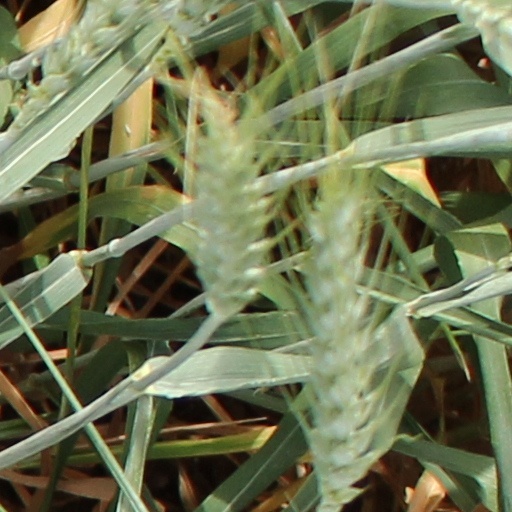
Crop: wheat